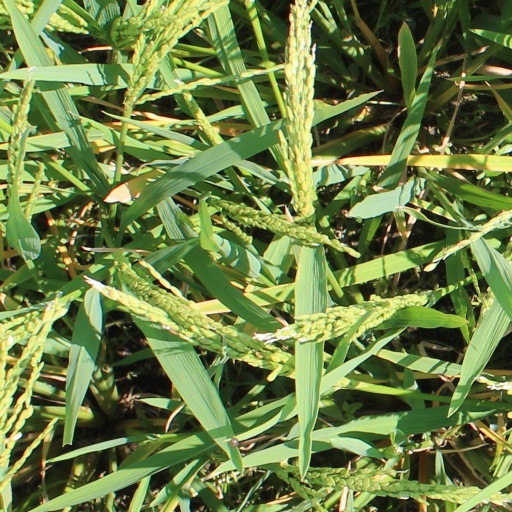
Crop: rice